Winston Churchill (novelist)

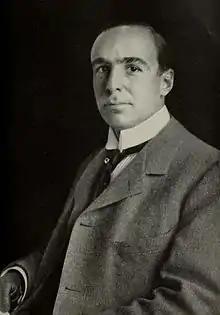
Winston Churchill in 1908

Winston Churchill (November 10, 1871 – March 12, 1947) was an American best-selling novelist of the early twentieth century.